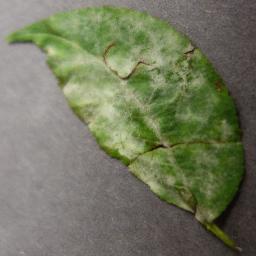
Label: Cherry___Powdery_mildew